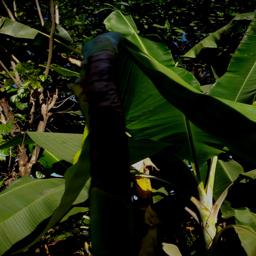
Label: MALBHOG LEAF